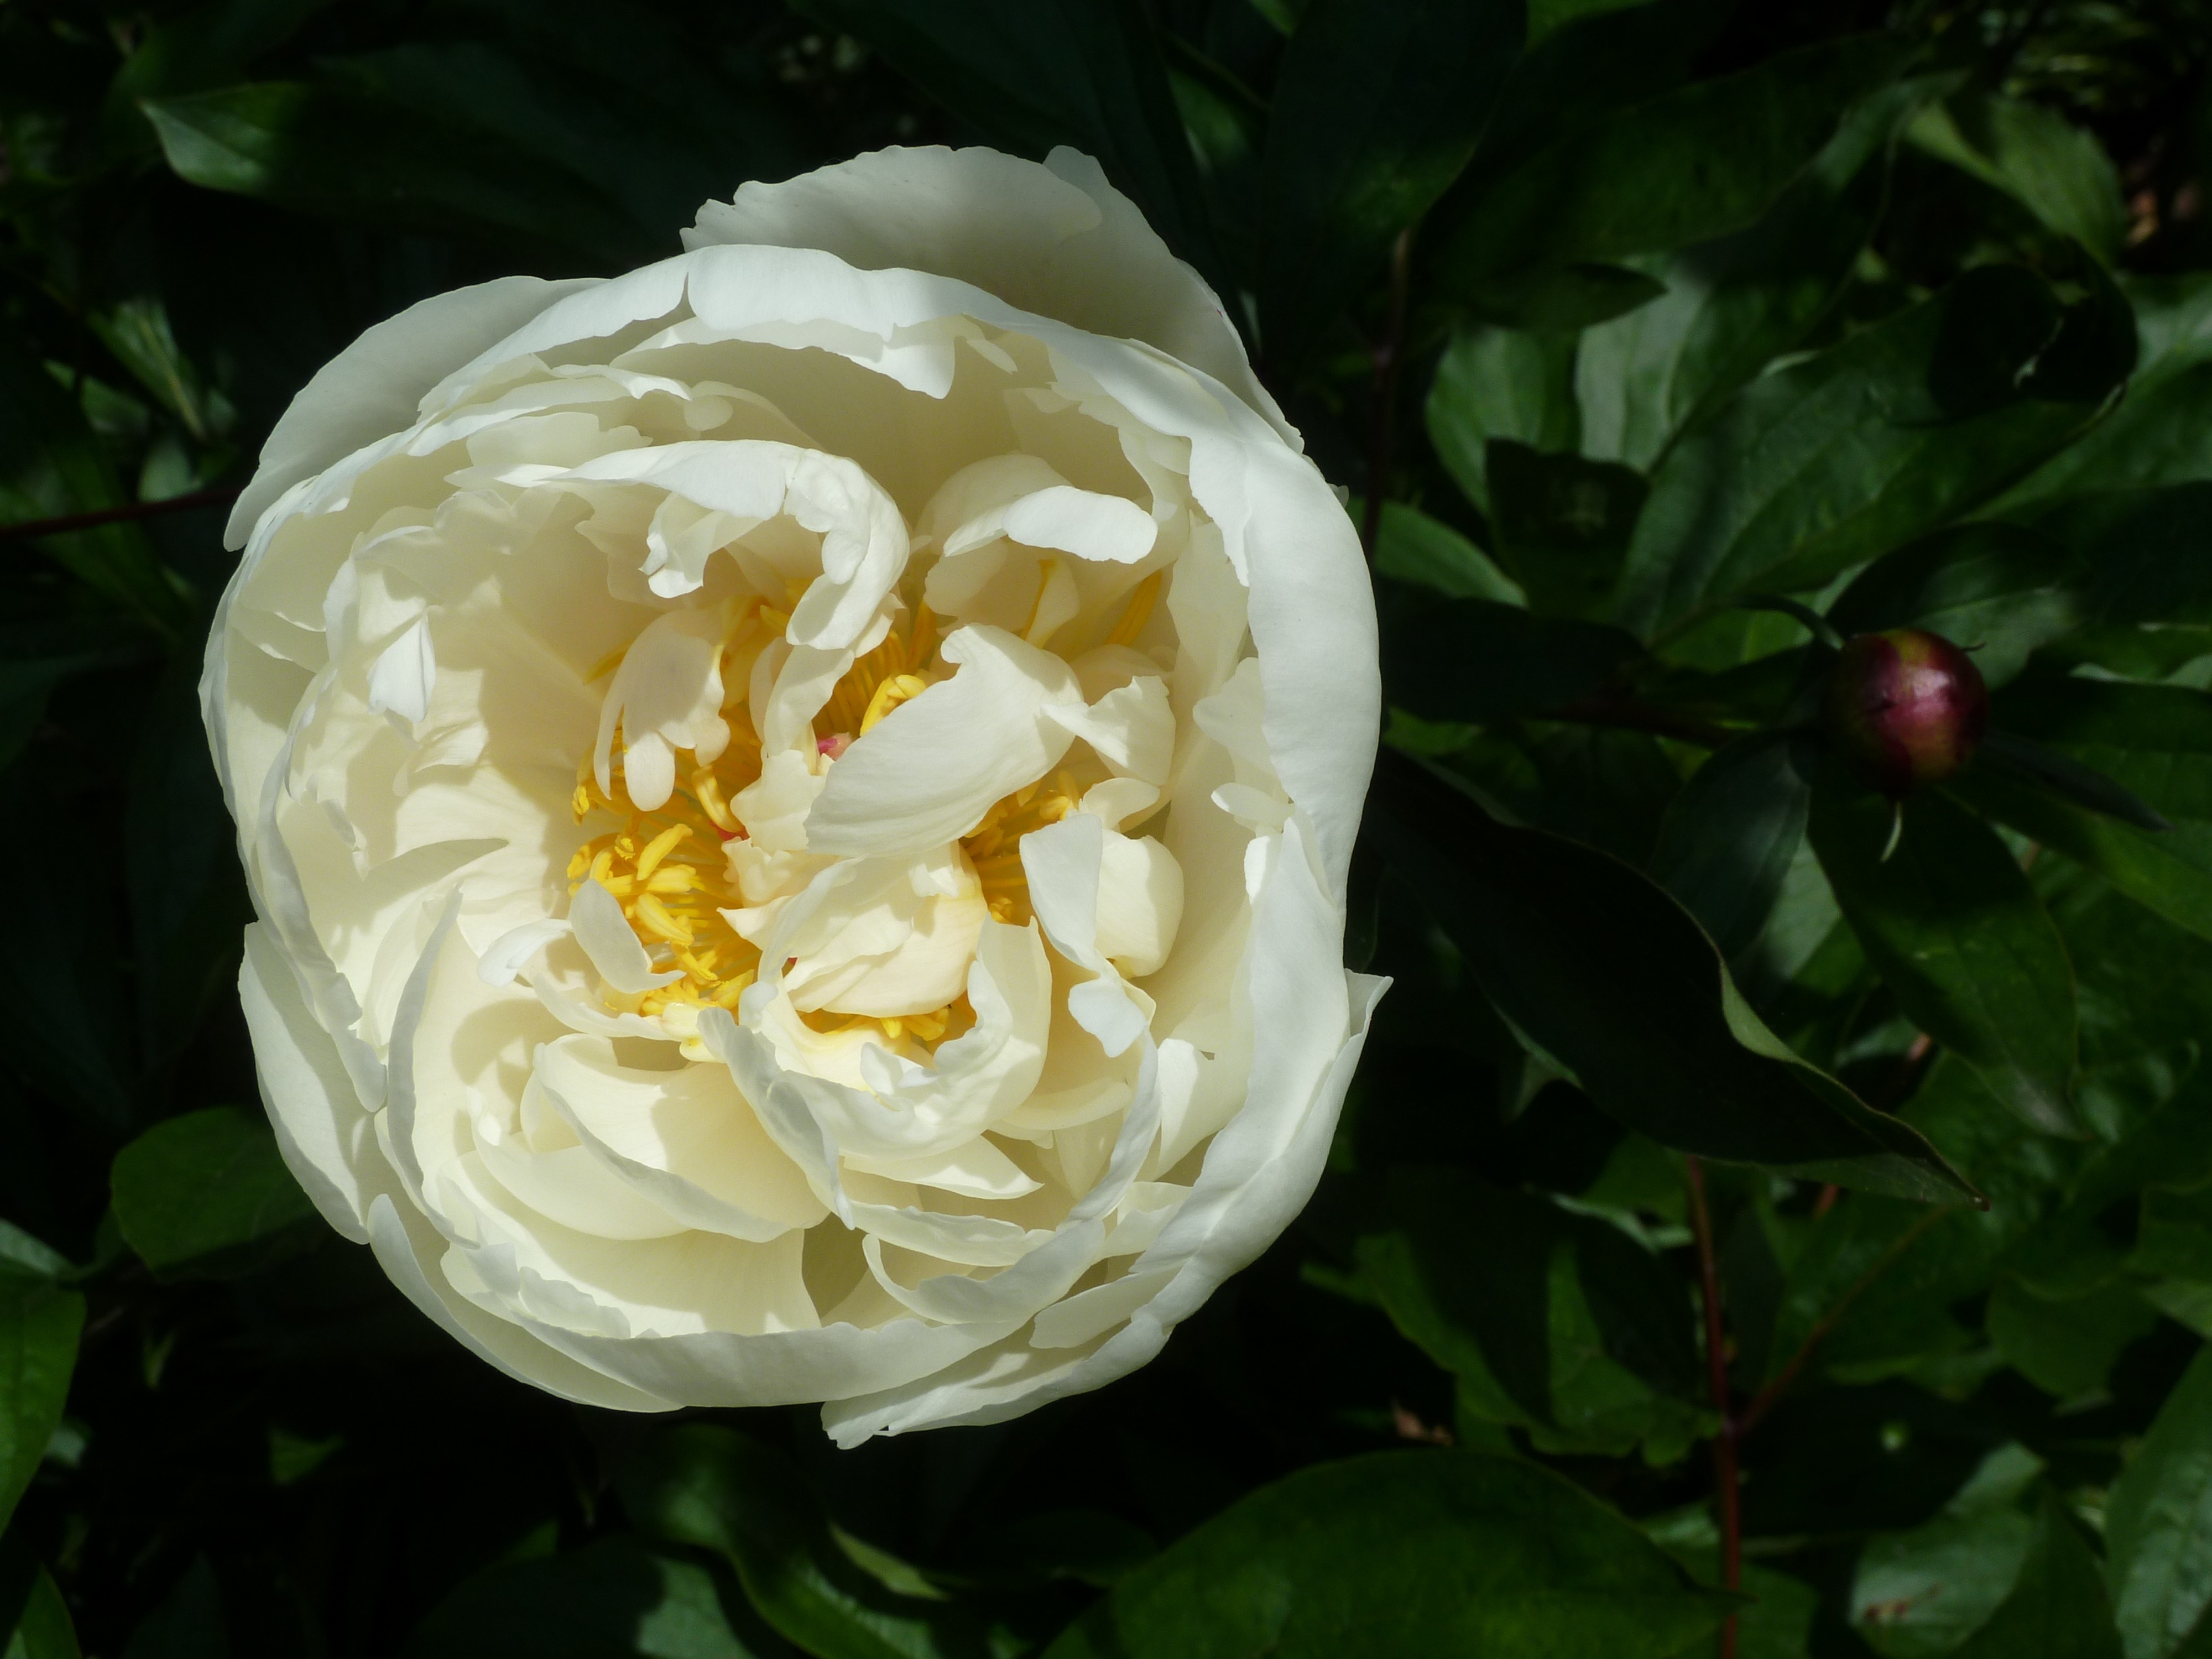
nature, plant, white, flower, petal, summer, rose, flora, close up, peony, floribunda, close up view, flowering plant, garden roses, rose family, burnet rose, land plant, rosa centifolia, camellia sasanqua